Carmen Álvarez

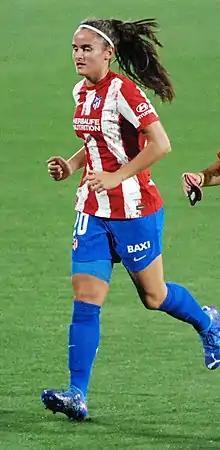

Carmen Álvarez Sánchez (born 24 February 2003) is a Spanish footballer who plays as a forward for SD Eibar.